Skillshare

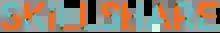
Skillshare previous logo

Skillshare is an online learning community based in the United States that provides educational videos. The courses are unaccredited and are only available through a paid subscription.